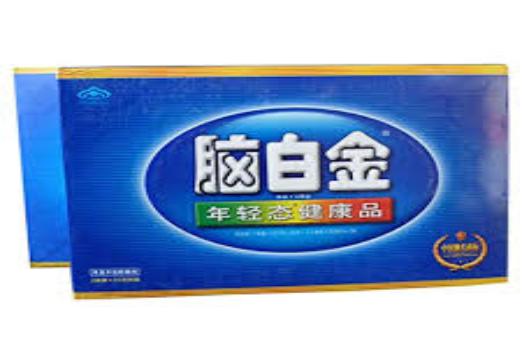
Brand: melatonin
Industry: Medical